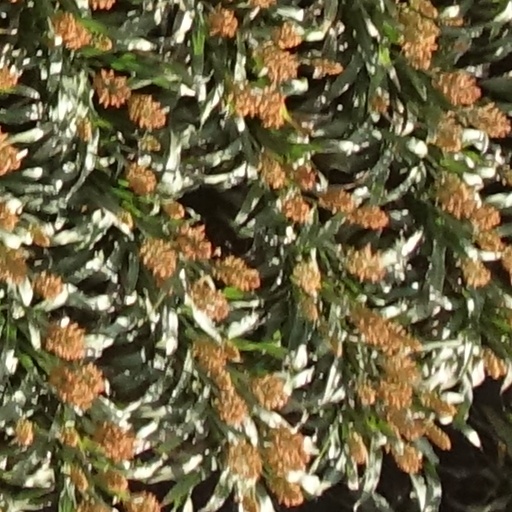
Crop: sorghum